1942: Joint Strike

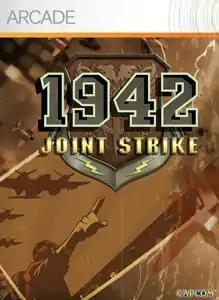
Xbox Live Arcade box art

1942: Joint Strike is a 2008 vertically scrolling shooter video game developed by Backbone Entertainment and published by Capcom for the Xbox 360 and PlayStation 3. It was released on Xbox Live Arcade and PlayStation Network. It is a remake of Capcom's 1984 video game "1942". "1942: Joint Strike" is included in "Capcom Digital Collection".